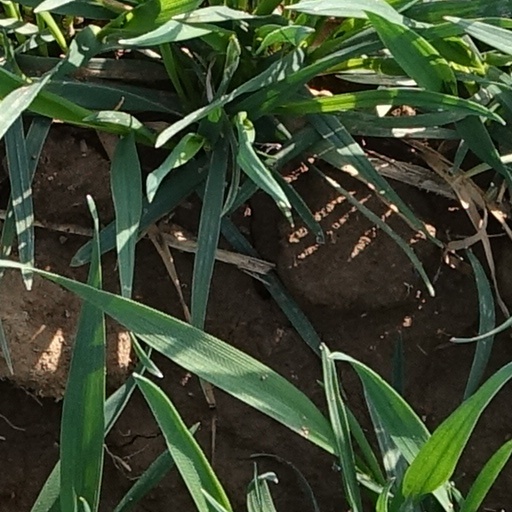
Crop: wheat